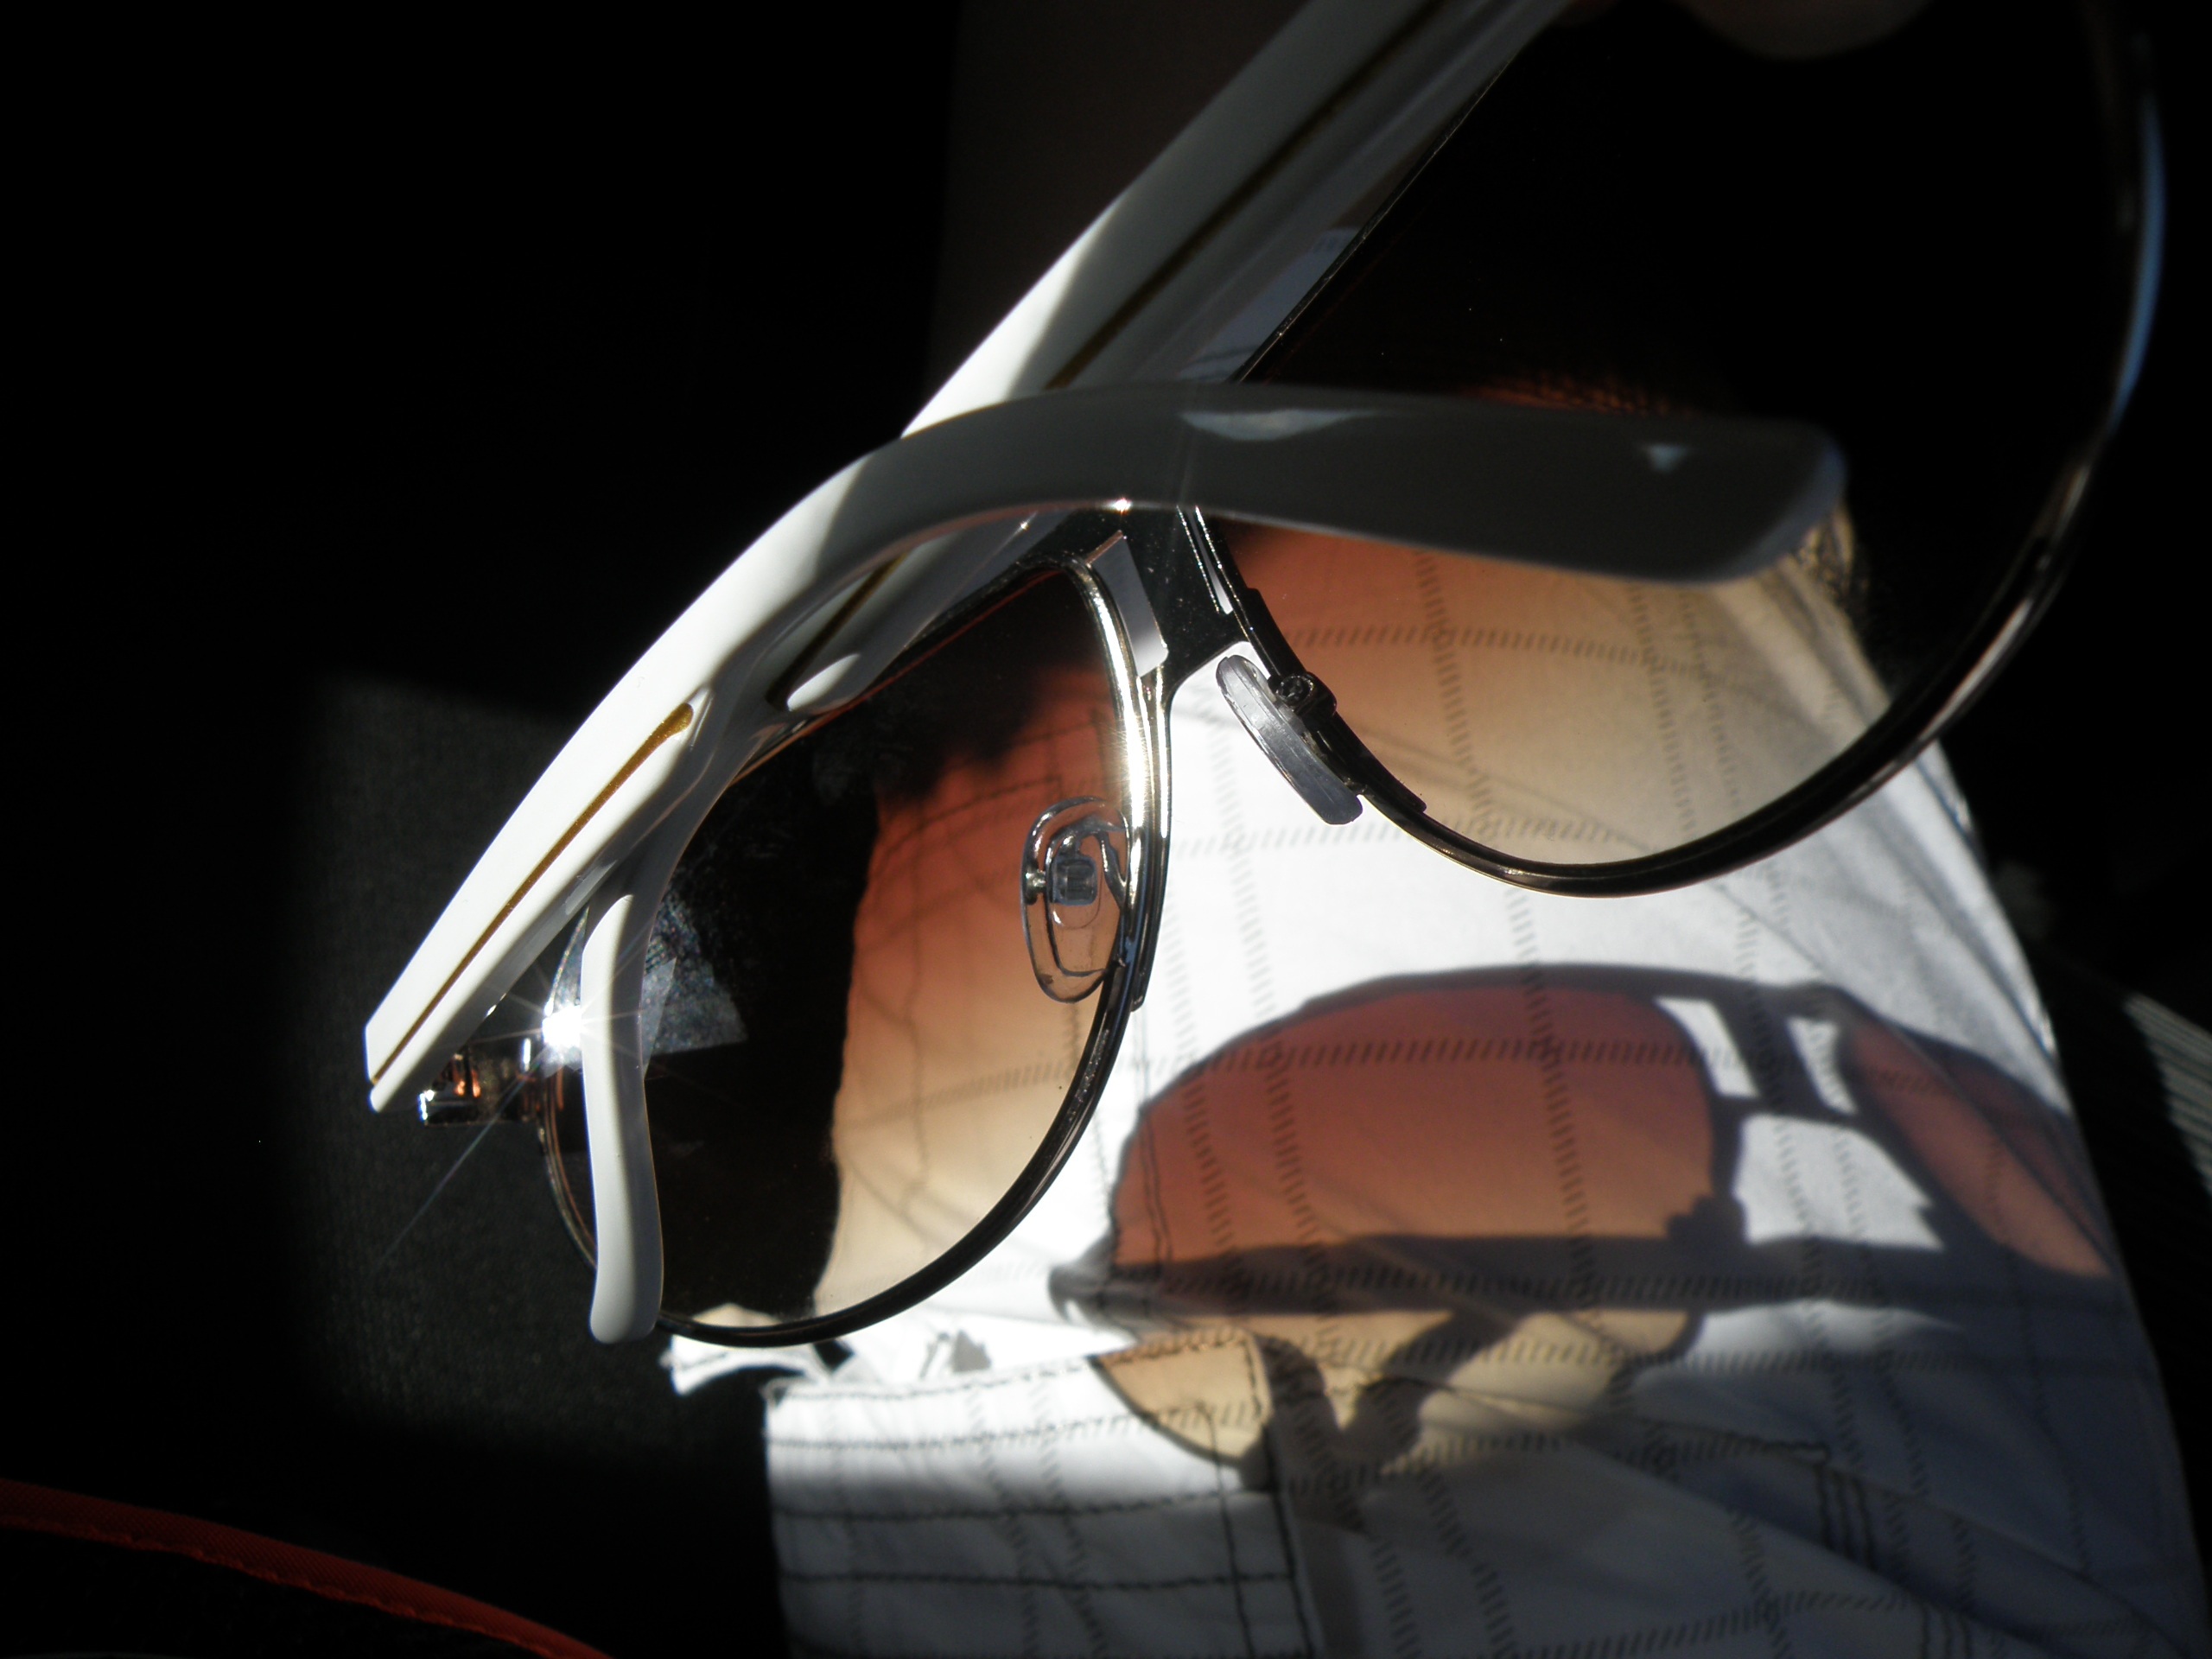
sun, white, shadow, black, sunglasses, glasses, eyewear, fashion accessory, vision care